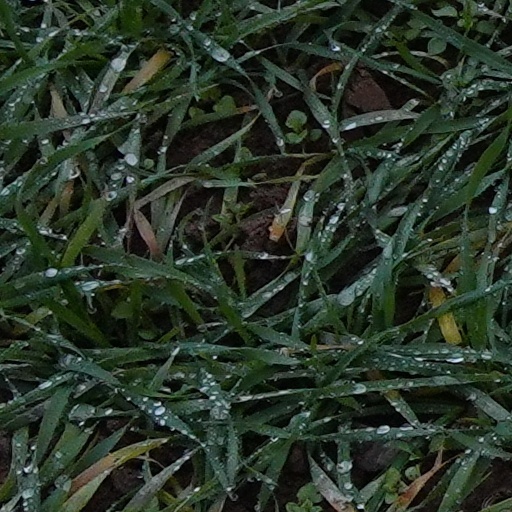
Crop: wheat